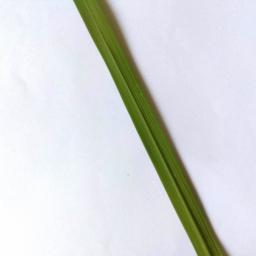
Label: Rice___Healthy